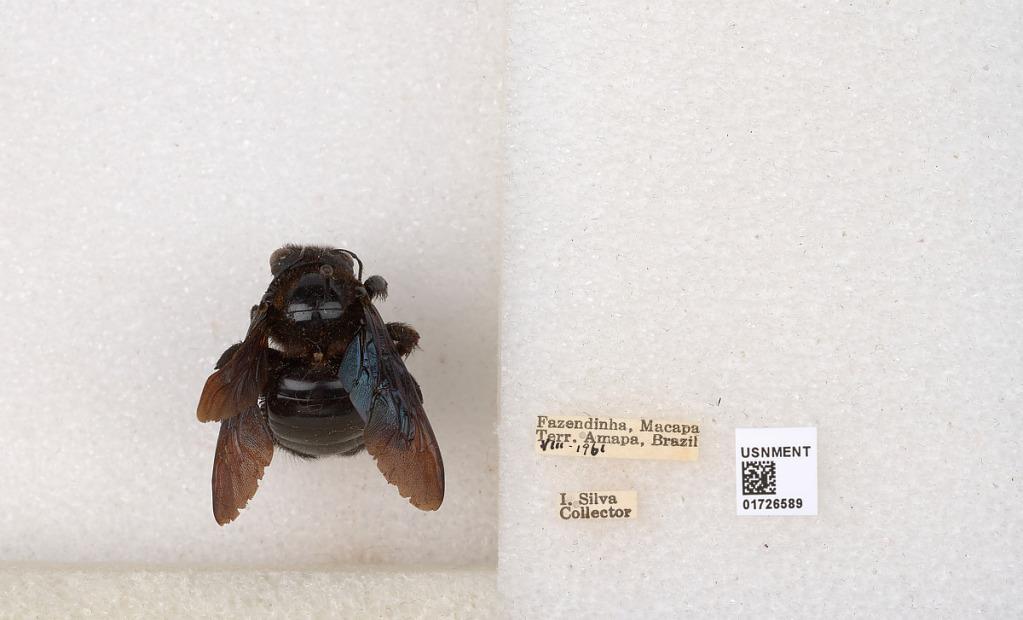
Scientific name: Xylocopa (Neoxylocopa) frontalis (Olivier)
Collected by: Sichel
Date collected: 1961-8-1
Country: Brazil
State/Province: Amapa
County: Macapa
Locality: Fazendinha